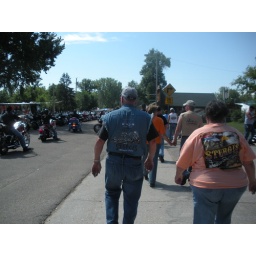
This fellow in the blue shirt has a funny shirt on at Huellet